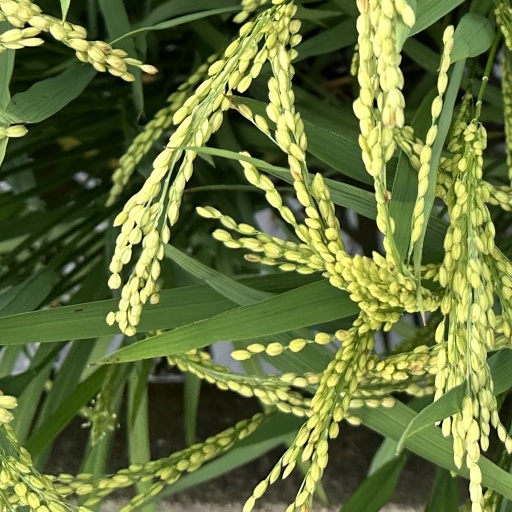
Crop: rice